Pavle Beljanski Memorial Collection

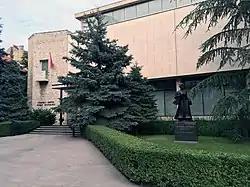

The Pavle Beljanski Memorial Collection ("Spomen-zbirka Pavla Beljanskog") is a public art museum in Novi Sad, Serbia. It displays paintings and sculptures by 20th century Serbian and Yugoslav artists, mostly from the interwar period. The collection bears the name of its founder and contributor Pavle Beljanski, Serbian diplomat and art collector, who donated his collection of paintings, sculptures and tapestries to the Serbian people in November 1957. He continued to add works of art to this significant collection until his death. The collection consists of 185 works by 37 artists. The Pavle Beljanski Memorial Collection was opened to the public on 22 October 1961.